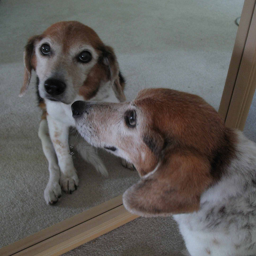
A dog standing in front of a mirror looking at it's own reflection.
A dog is looking through a mirror at the viewer.
a dog looks into a mirror that sits on the floor
A dog looking at its reflection in the mirror.
a dog sitting on the floor staring at itself in the mirror.